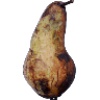
Label: pear_abate